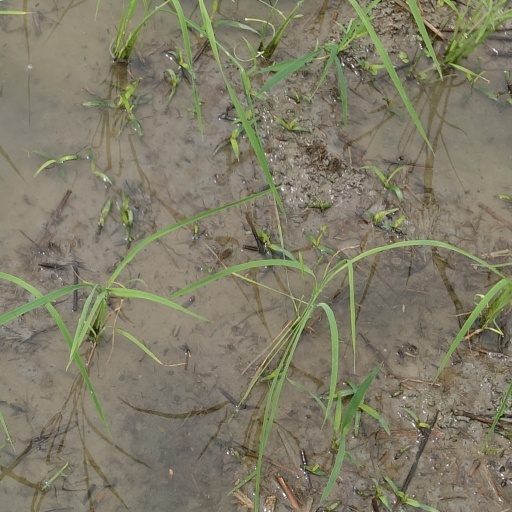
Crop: rice